USCGC Healy

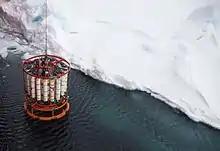
A CTD cast deployed from "Healy" in the Arctic during AWS15.

2023: In August 2023, "Healy" was undertaking scientific research for the Nansen and Amundsen Basin Observational System (NABOS), including CTD profiles, in the East Siberian Sea. The ship sailed towards the Siberian shelf with an objective of better understanding the physics of the Nansen and Amundsen basins and in doing so, encroached on Russia's Northern Sea Route. On September 2nd, the Russian research vessel "Akademik Nemchinov" suddenly diverted north to intercept "Healy". The vessels were only a few kilometers apart before "Healy" diverted course sharply northeast and abandoned several sampling sites.